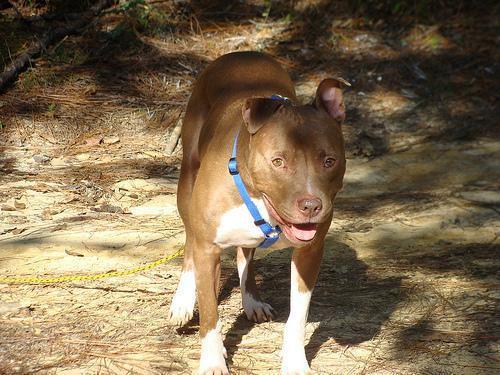
american pit bull terrier